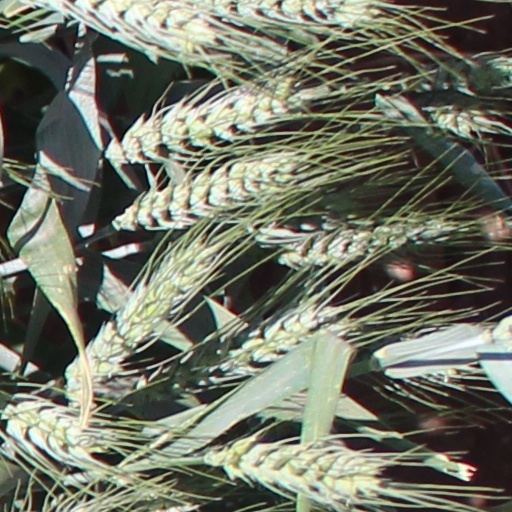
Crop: wheat